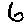
Label: 6